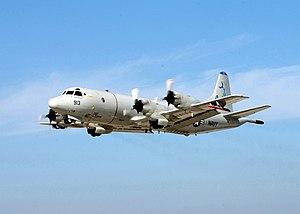
L’assaut de la base aéronavale de Mehran de 2011 à Karachi s'est déroulé le 23 mai 2011 quand des hommes armés ont pris d’assaut cette importante base de l'armée pakistanaise. L'attaque a duré seize heures, à la suite de quoi l'armée pakistanaise a réussi à reprendre le contrôle de la base. On compterait seize morts et d'importants dommages matériels.
Ceci est la liste des aéronefs qui sont utilisés en 2013 dans les forces armées des États-Unis. La liste est d’abord découpée en fonction des branches de l’armée américaine puis en fonction du type d’appareil. Plusieurs interventions sur l'article n'ont pas tenu compte de la date.